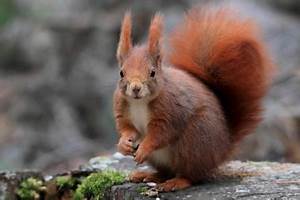
Label: squirrel